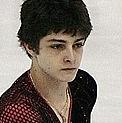
Age: 17